Calumet Heights, Chicago

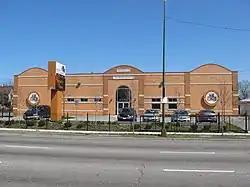
The Bronzeville Children's Museum at 9301 South Stony Island Avenue

Calumet Heights is part of City of Chicago School District #299 and City Colleges of Chicago District #508. The nearest City Colleges campus was Olive–Harvey College in Pullman. A high school diploma had been earned by 88.5% of Calumet Heights residents and a bachelor's degree had been earned by 27.4% of residents. The Bronzeville Children's Museum, the only children's museum in the United States focused on African-American history moved to Calumet Heights from Evergreen Park, Illinois in the early 2000s.